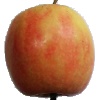
Label: Apple Pink Lady 1